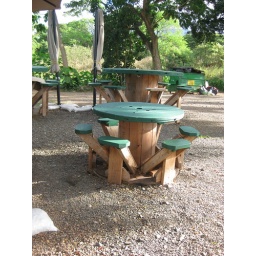
these tables remind me of the trees in Mario